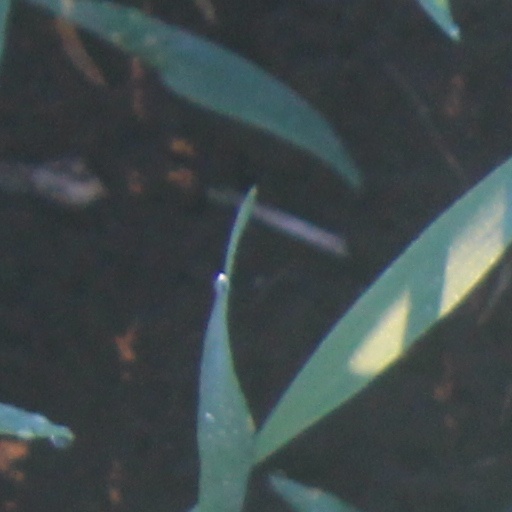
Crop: wheat